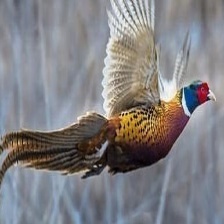
Species: RING-NECKED PHEASANT
Scientific name: PHASIANUS COLCHICUS